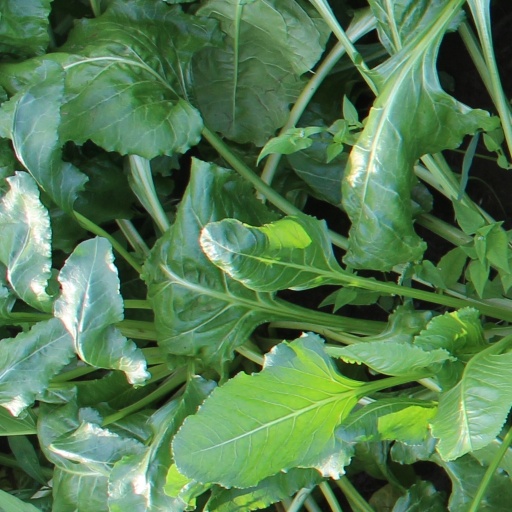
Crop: sugar beet